Pirovskoye

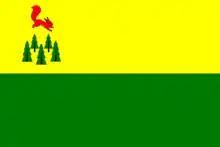
Flag of Pirovskoye

Pirovskoye is a rural locality (a "selo") and the administrative center of Pirovsky District, Krasnoyarsk Krai, Russia. Population: